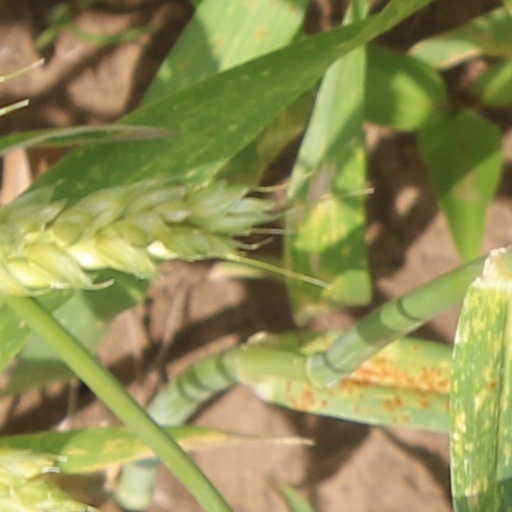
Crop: wheat